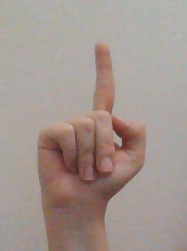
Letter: bb